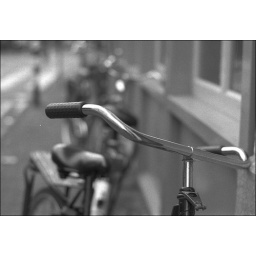
bikes in black and white